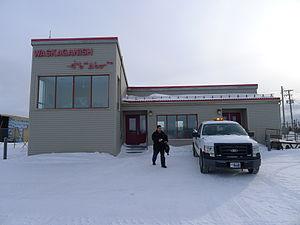
L'aéroport de Waskaganish, au Québec, le 9 janvier 2011.
L'aéroport de Waskaganish, est situé près de la municipalité de Waskaganish, Québec, Canada.
Waskaganish est une terre réservée crie située dans la région administrative du Nord-du-Québec au Québec.